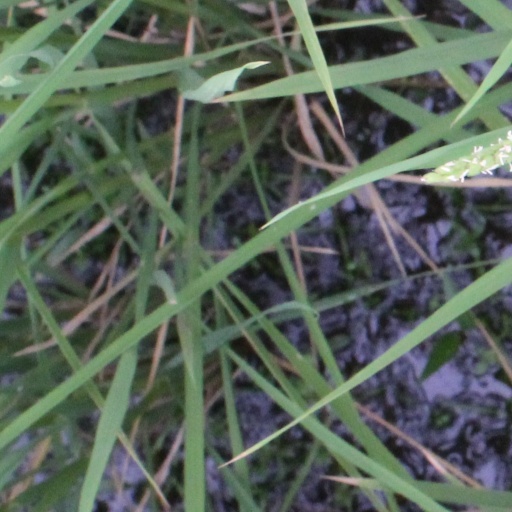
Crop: rice